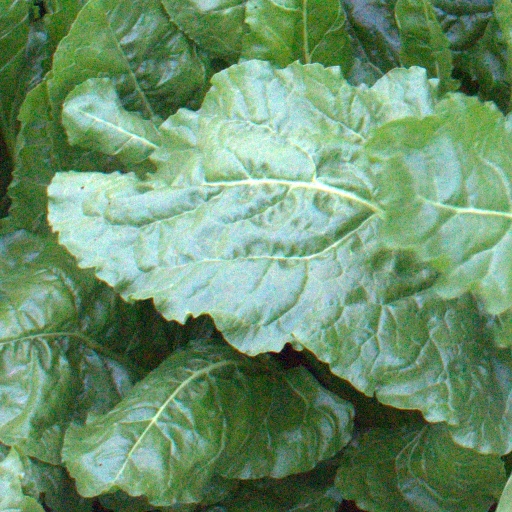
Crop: sugar beet